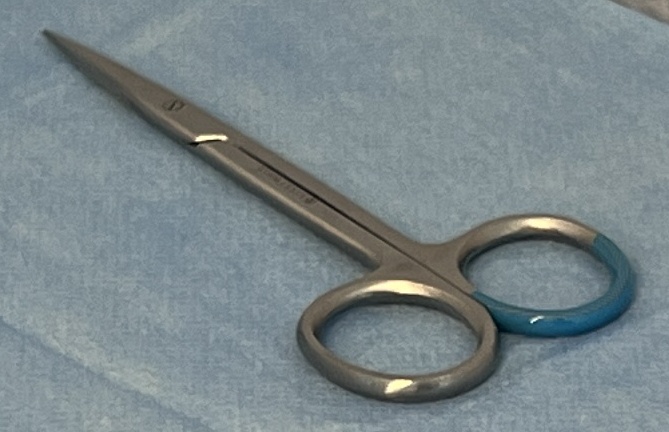
Hinged instrument state: closed